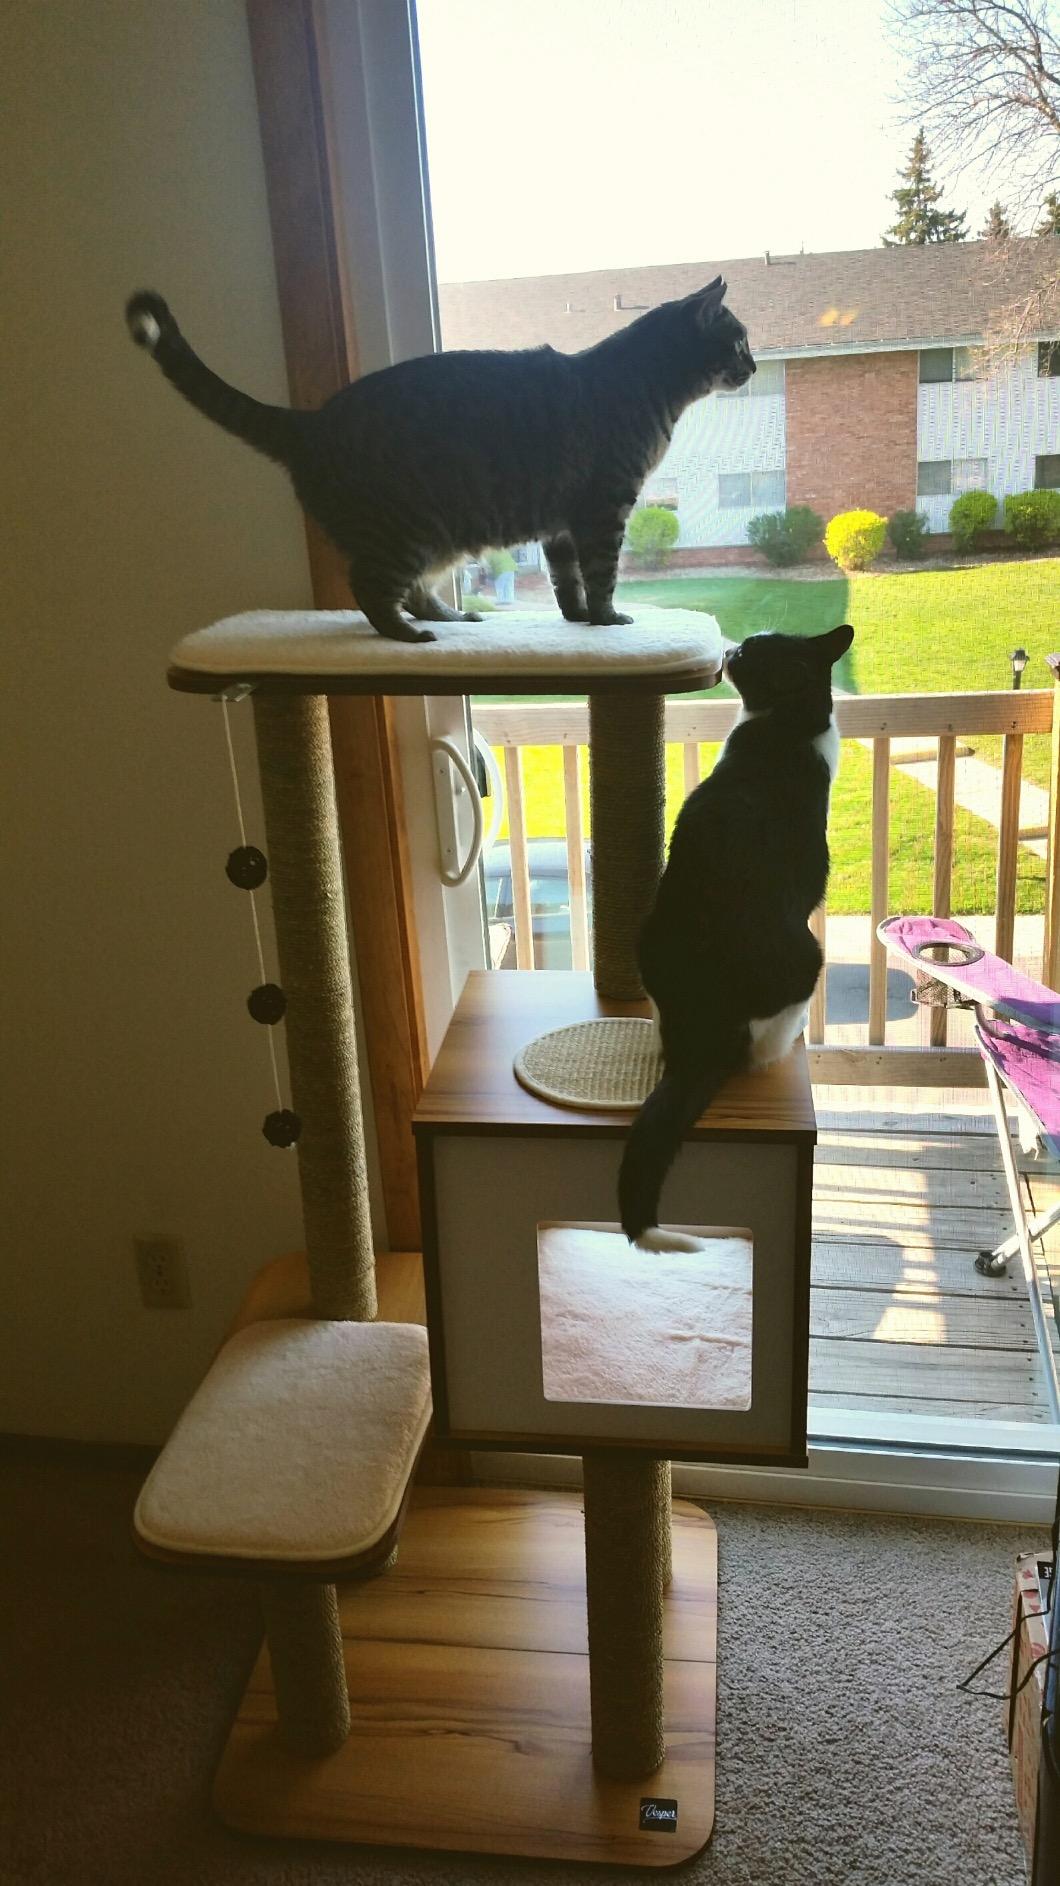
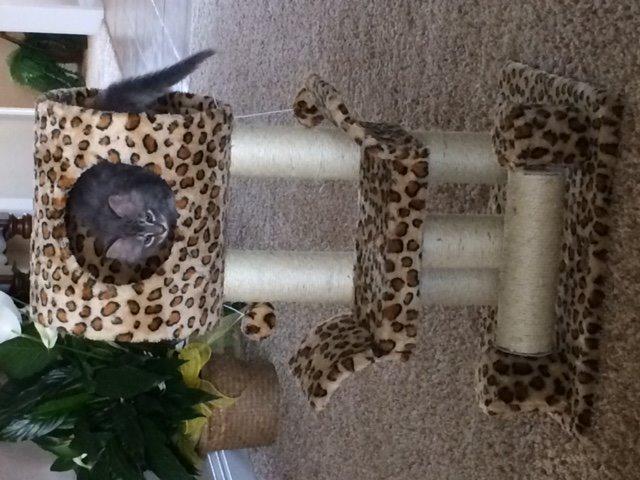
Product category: items_cat tree
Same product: no